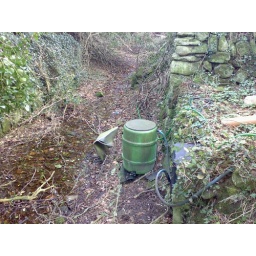
This was the original water supply tank in the bed of the stream which just started flowing this week